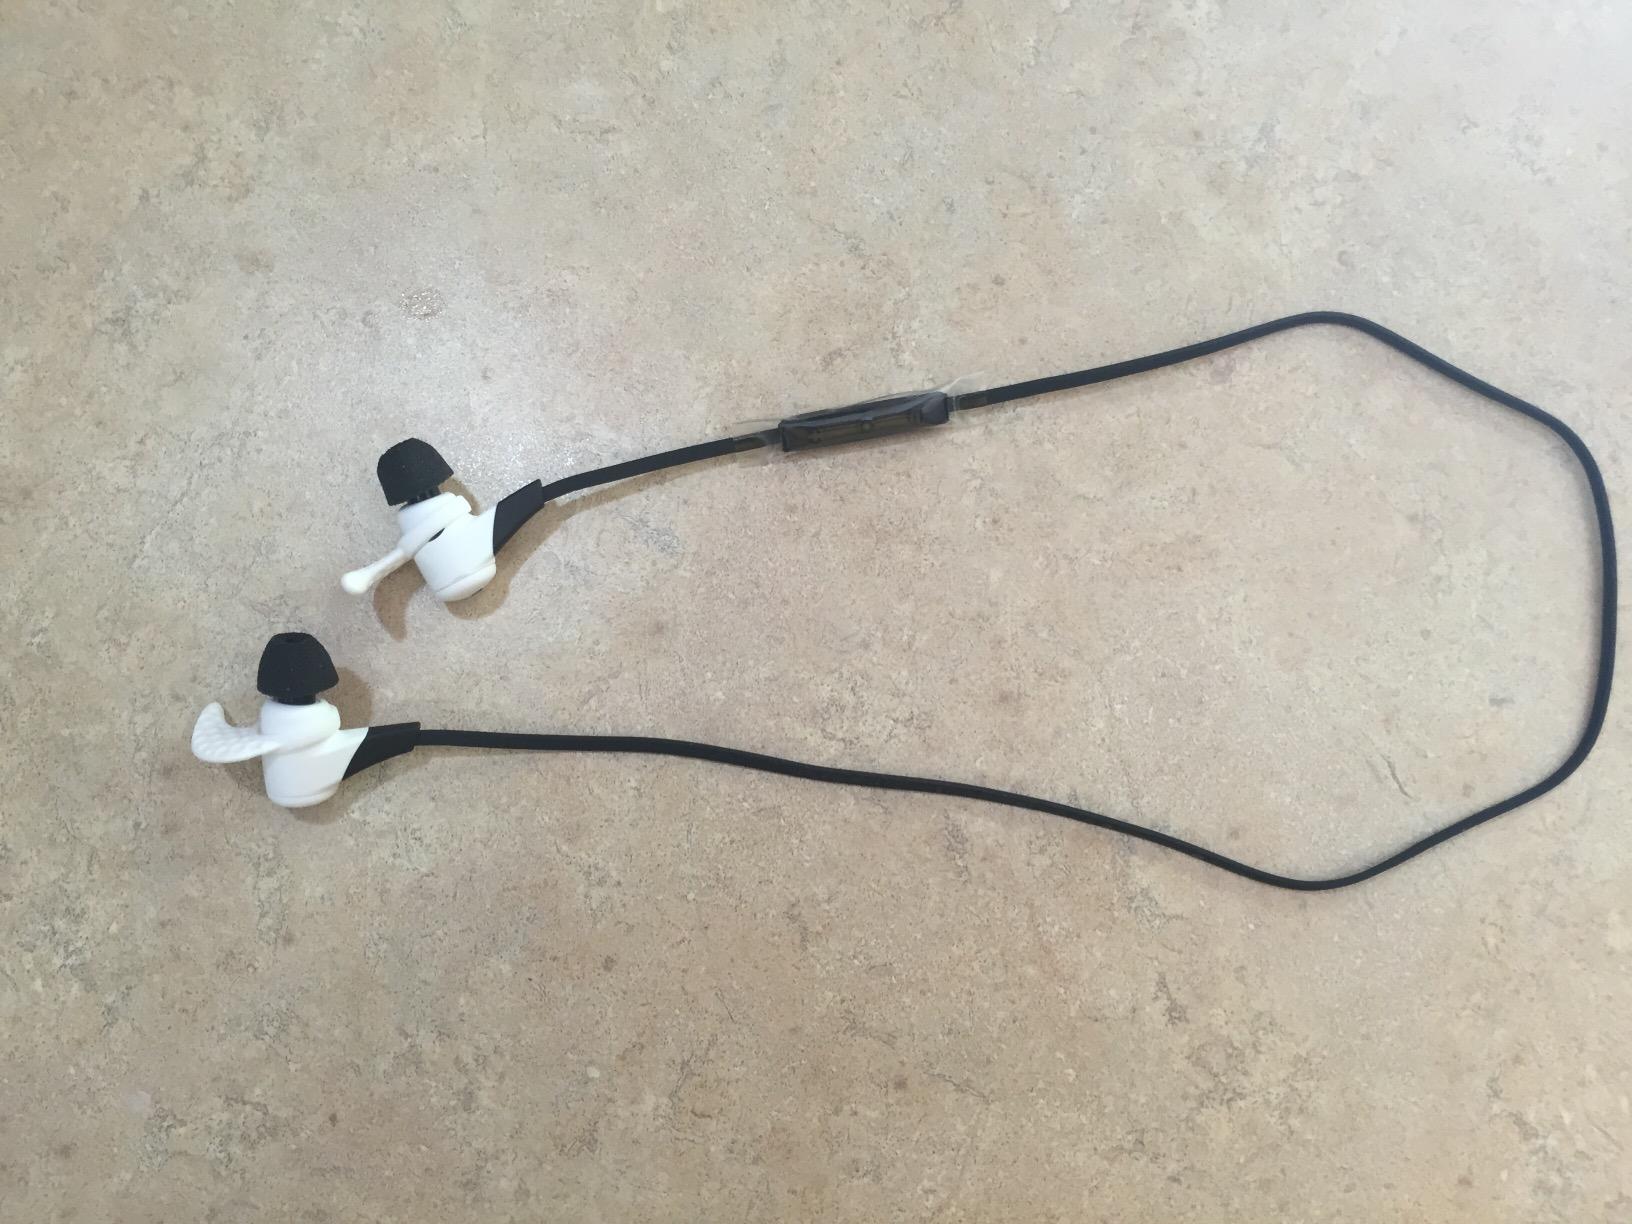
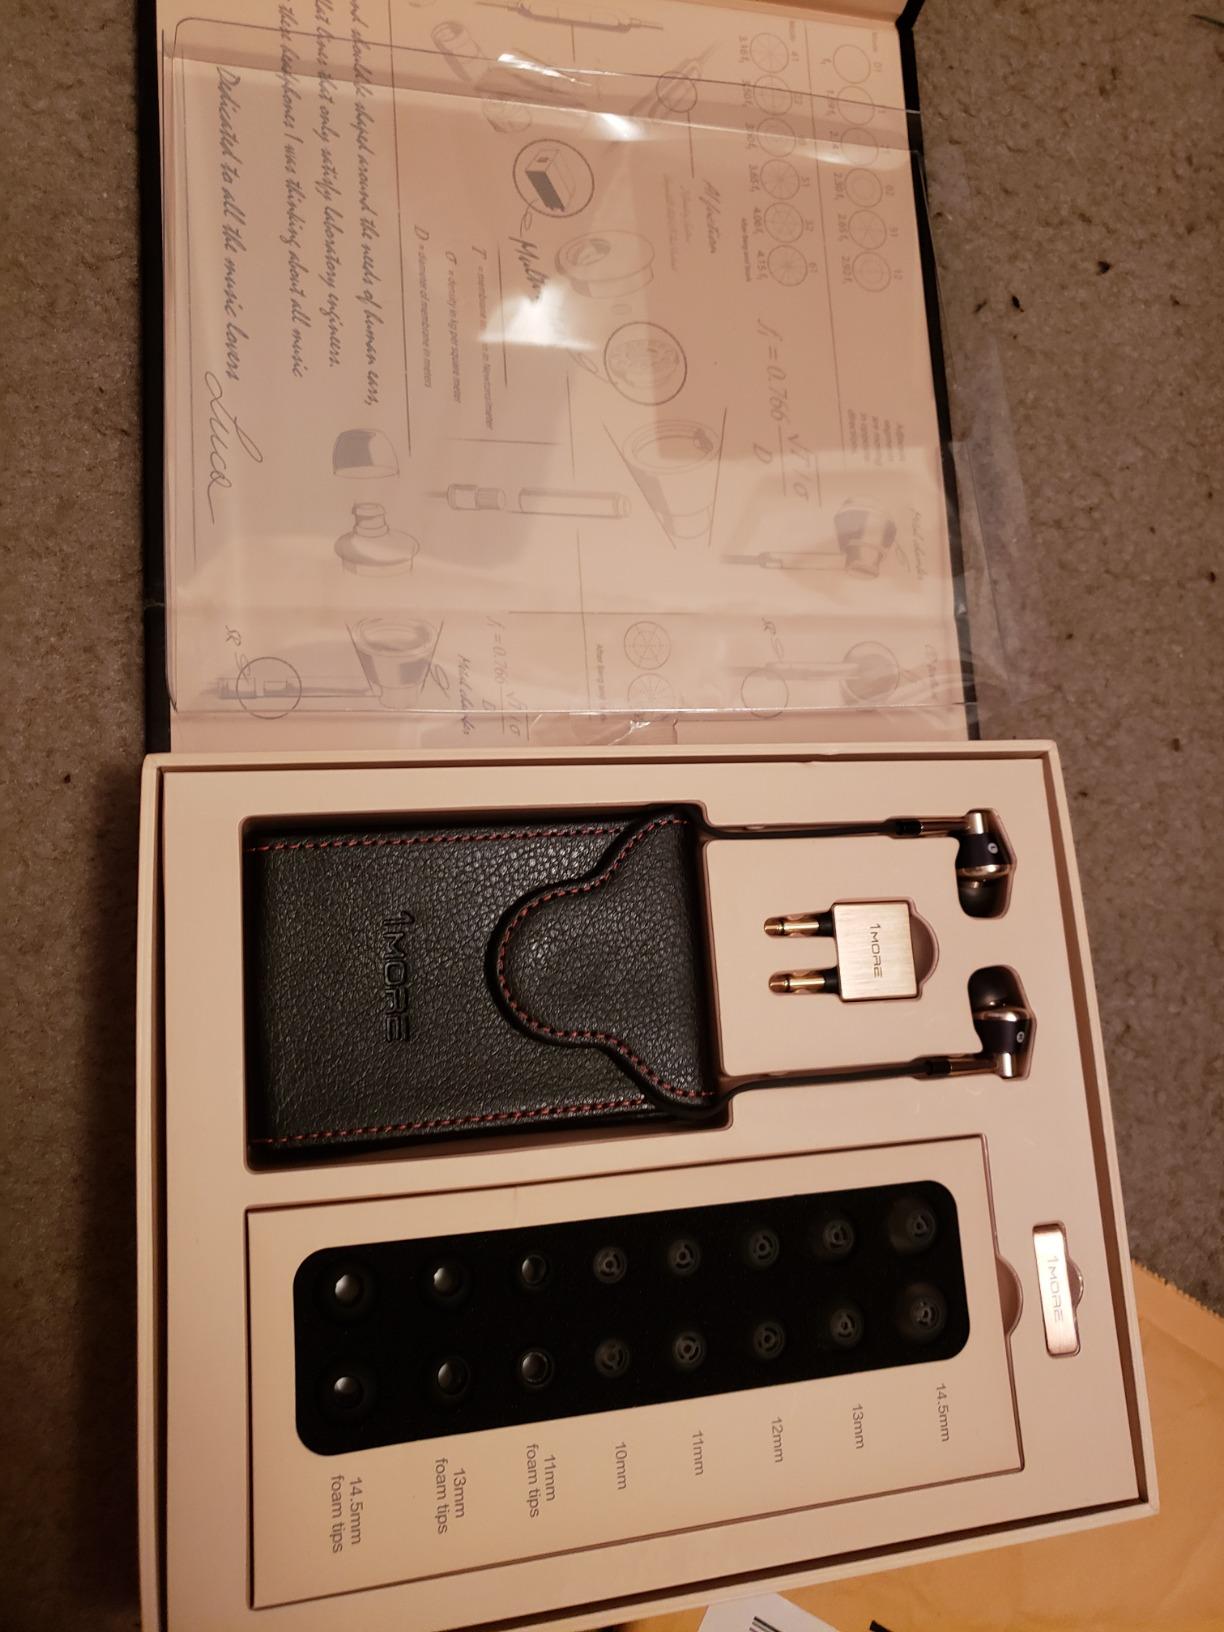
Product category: headphones
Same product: no